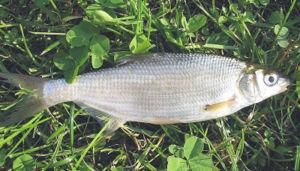
Cette liste commentée recense l'ichtyofaune d'eau douce en France métropolitaine. Elle répertorie les espèces de poissons dulçaquicoles français actuels et celles qui ont été récemment classifiées comme éteintes. Comme ici n'est référencé que la France métropolitaine, cette liste ne comptabilise pas les animaux présents dans les territoires de la France d'outre-mer, qui sont des régions disséminées un peu partout dans le monde.
"La vimbe ou brème de la mer Noire est un poisson d'Europe centrale, nordique et orientale, et du nord du Proche-Orient. On le trouve dans des rivières de première et seconde catégories de l'est de la France où elle est très rare. Elle est signalée en Alsace sur des documents anciens jusque dans les années 1950. Le poisson a été repéré en 2005 au barrage du canal de la Bruche au lieu-dit « Le Canal » lors d'un dénombrement de Saumon. Le signalement de ce poisson a été fait par l'association ""Saumon Rhin"" et les AAPPMA locales.